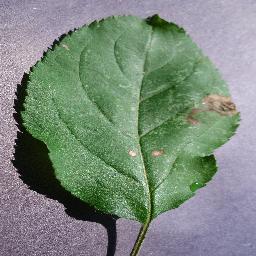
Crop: apple
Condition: black_rot